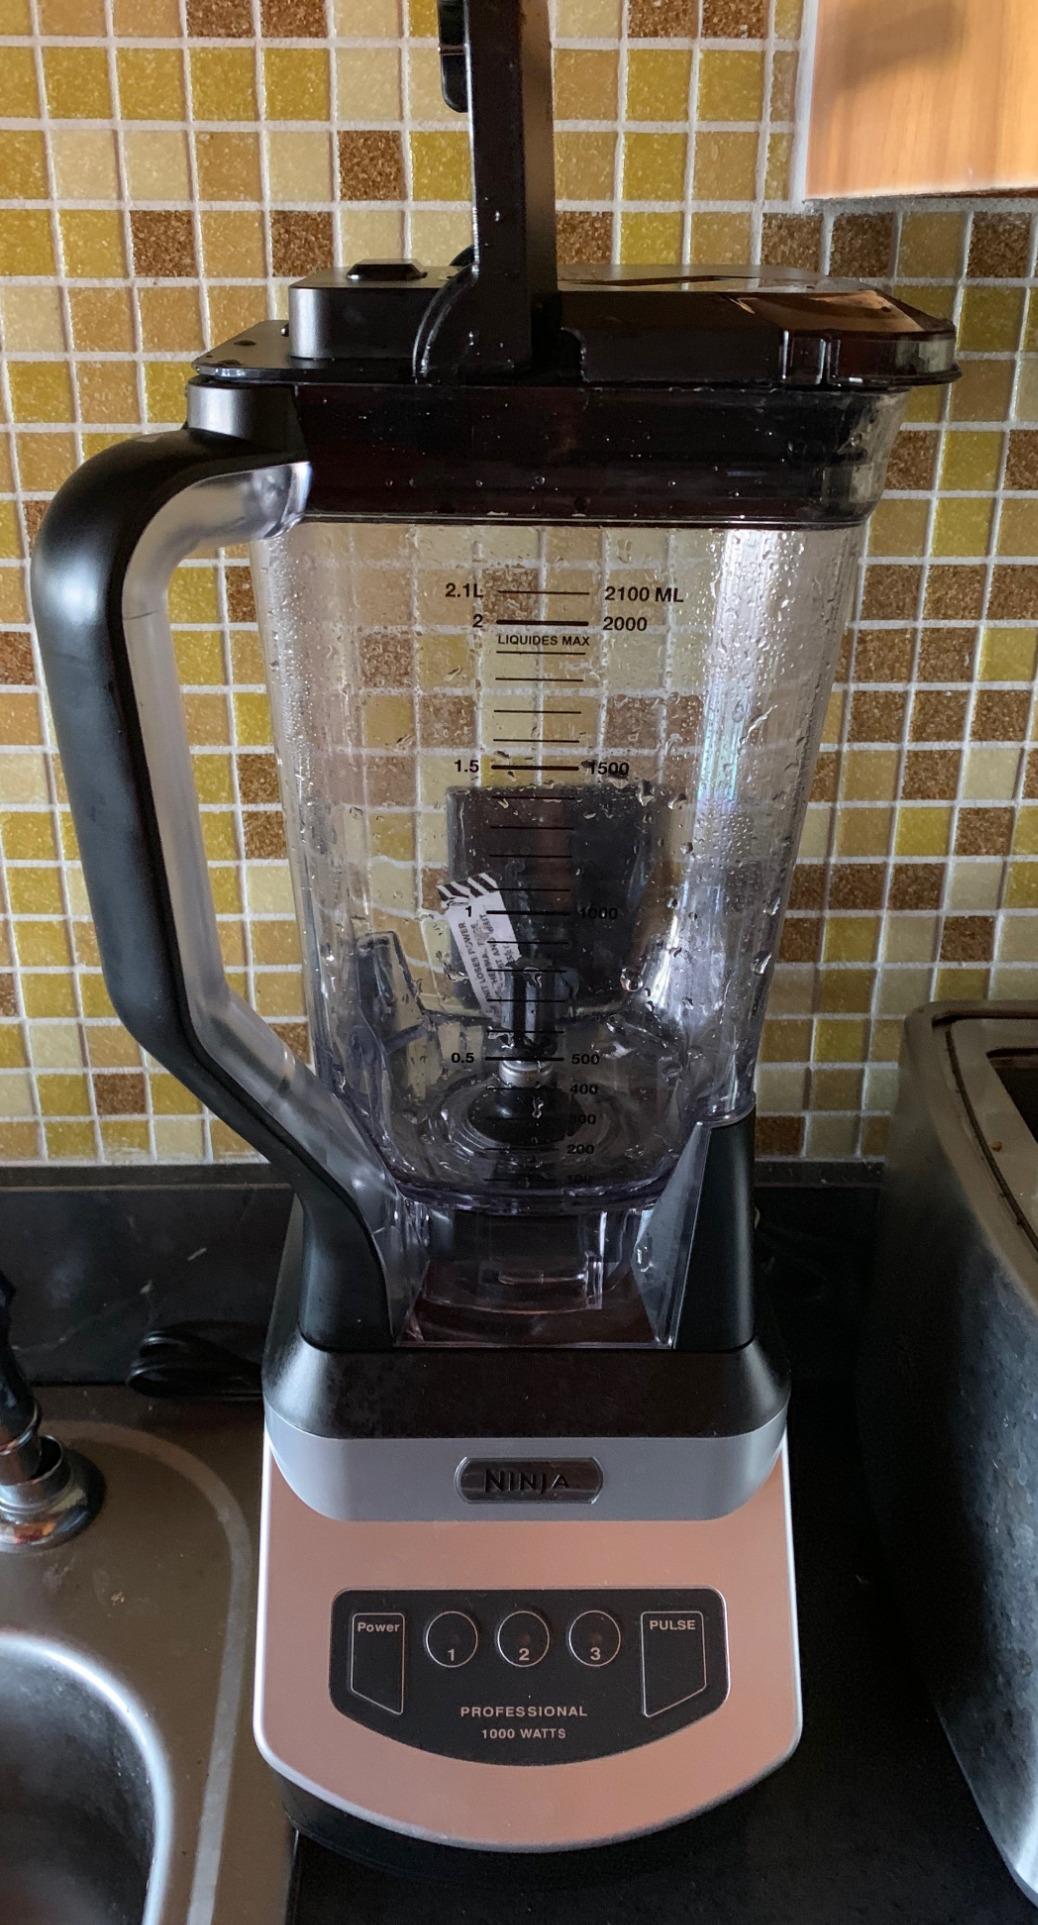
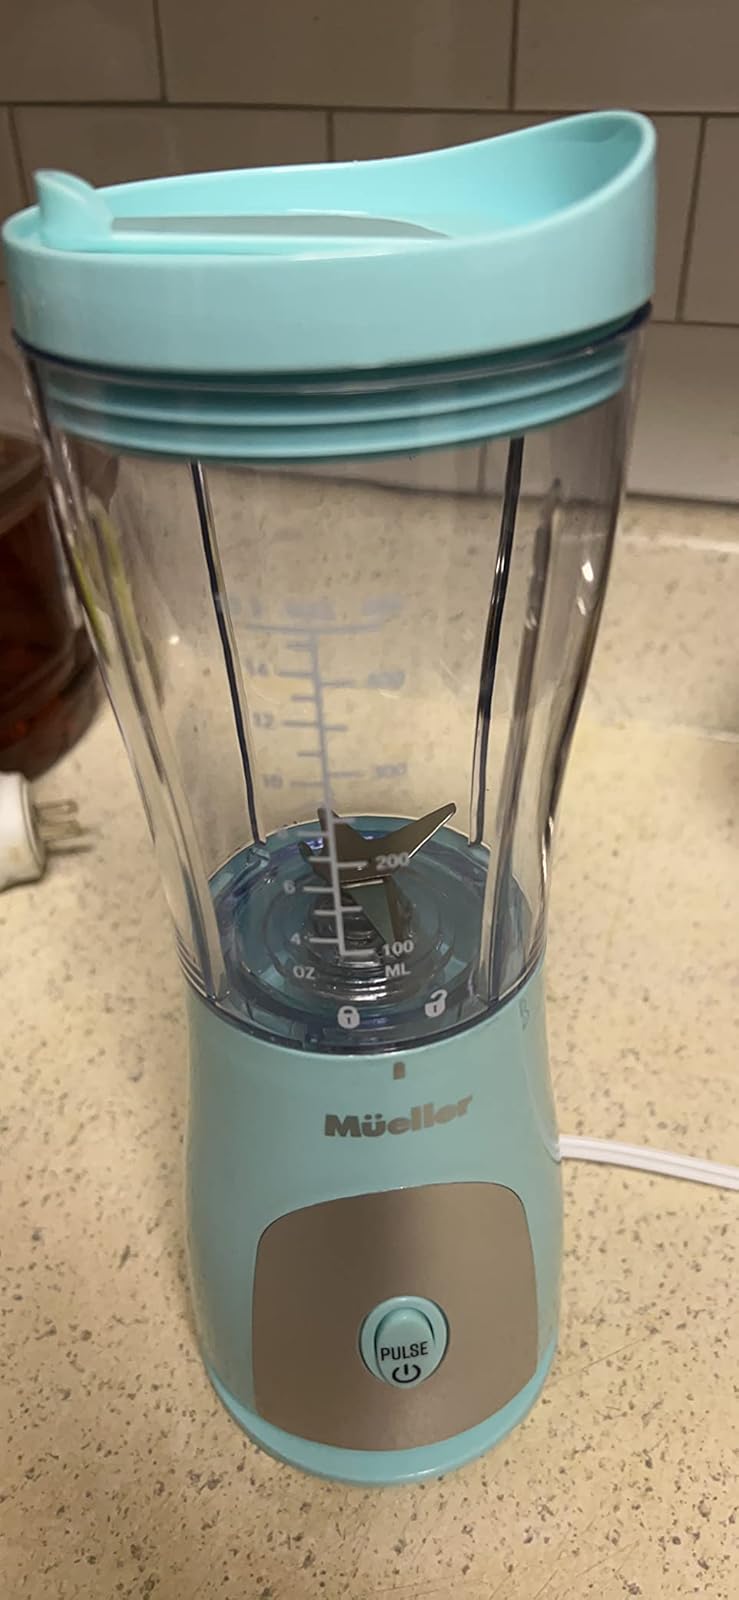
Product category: items_blender
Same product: no